John Samuel Phene

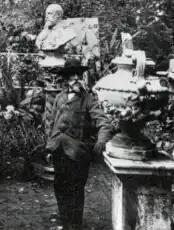
Phene in the garden of his "Gingerbread Castle"

John Samuel Phene (1822 – 11 March 1912) was a British architect, who lived in Chelsea, London, for more than 50 years.